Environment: lab
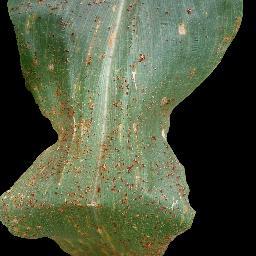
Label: common_rust